List of Illinois area codes

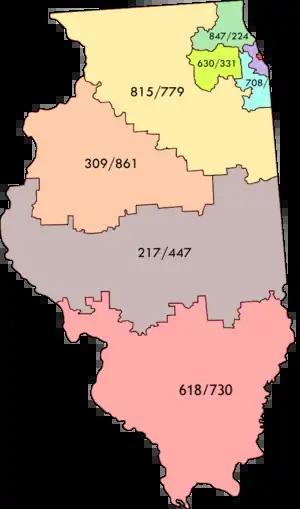
All NPAs within Illinois

In the group of original North American area codes, established in 1947, all of the Chicago metropolitan area was part of numbering plan area 312, the rest of northern Illinois was 815, central Illinois was 217, and southern Illinois was 618. In 1957, area code 815 was split for the assignment of area code 309 to western central Illinois. No further changes took place for 33 years.